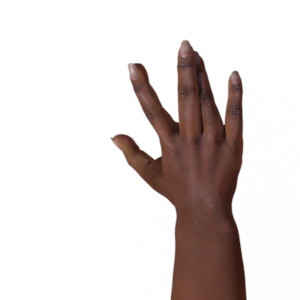
Label: paper